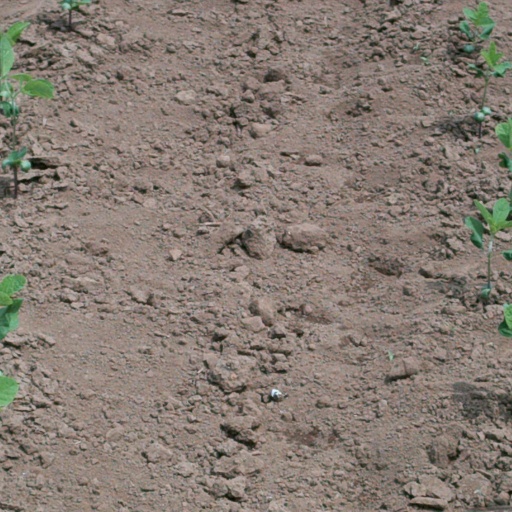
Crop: soybean